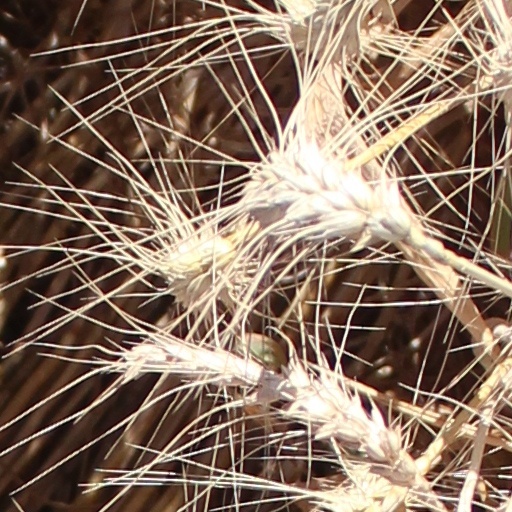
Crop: wheat